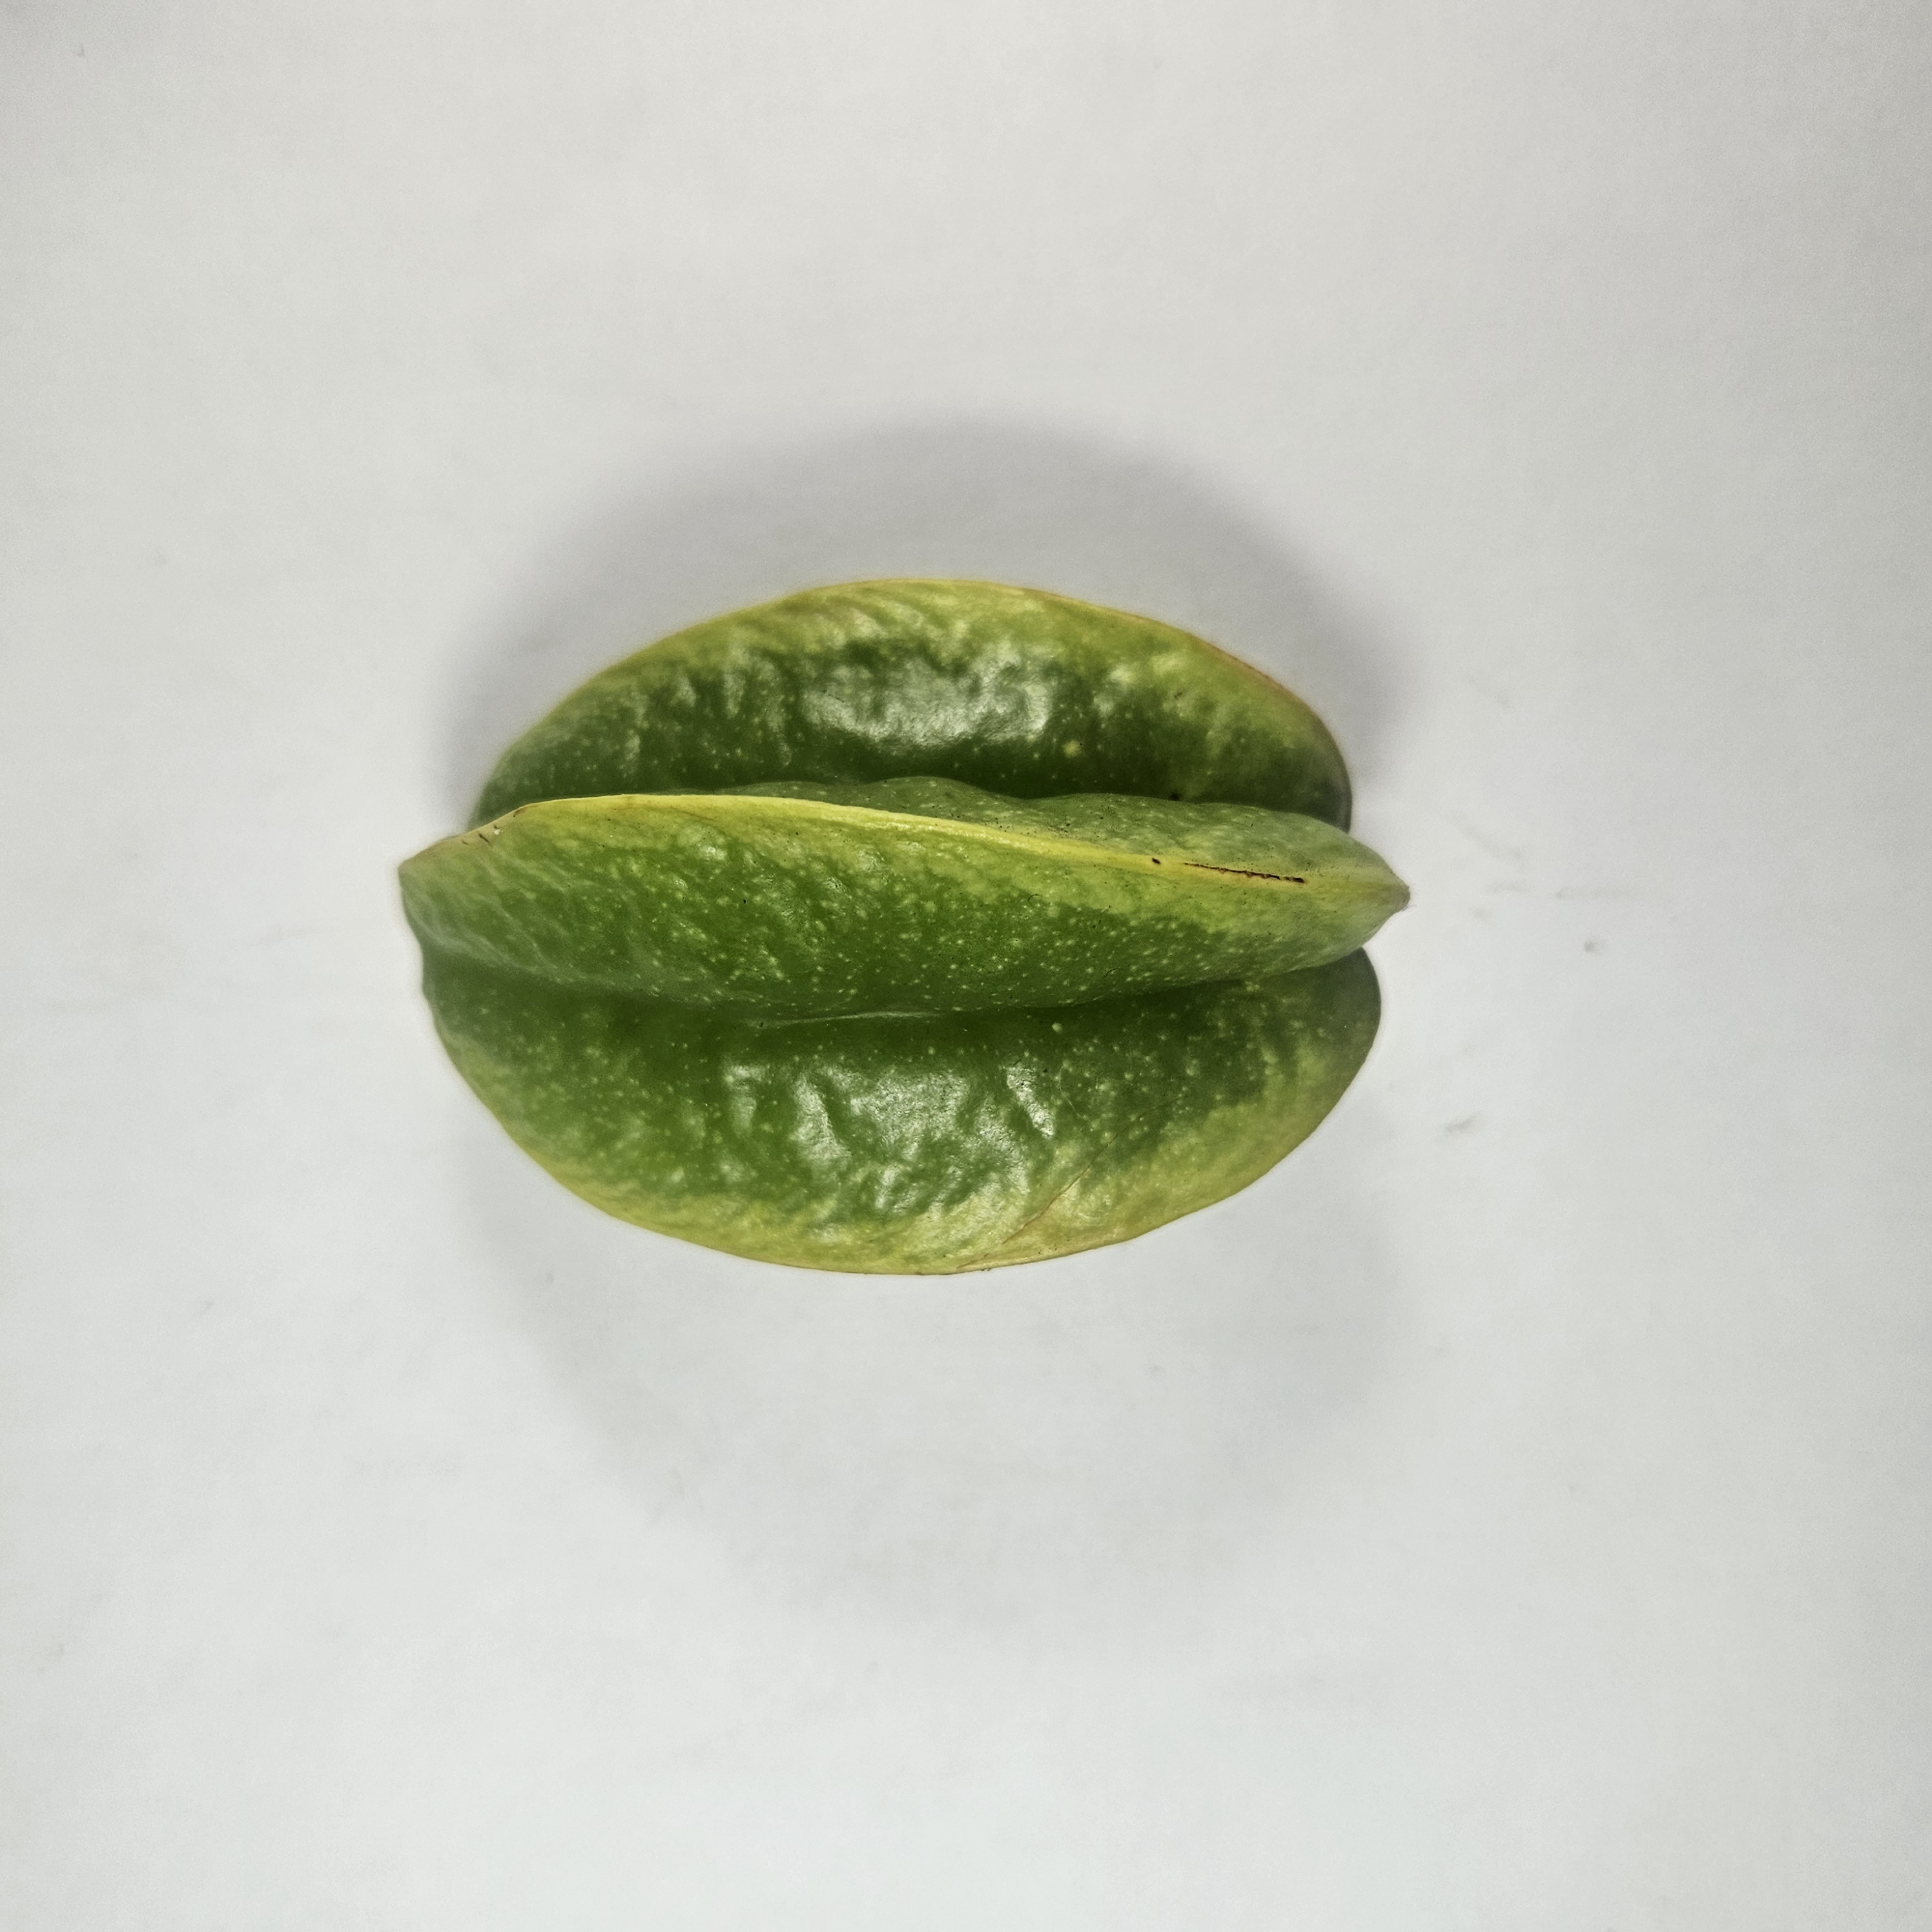
Label: Healthy Fruits